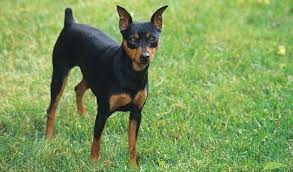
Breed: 561-n000127-miniature_pinscher